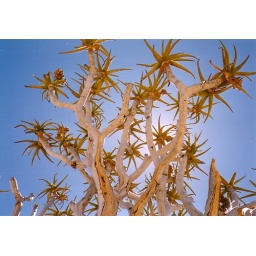
Tree in Namibia nearby Fish river canyon